Amazonas (Brazilian state)

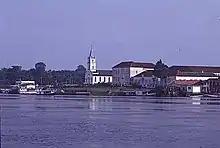
Barcelos was first headquarters of the captaincy of São José do Rio Negro.

From at least the time of the Tordesillas Treaty in 1494 until the Treaty of Madrid in 1750, the region of the upper Amazon was part of the Spanish Viceroyalty of Peru (Viceroyalty of New Granada after 1717). Everything north of the Amazon (Solimões) and west of the Nhamundá River (Yamundá, in Spanish), an affluent of the left bank of the Amazon that forms the boundary of Amazonas with Pará, was known as Spanish Guyana.